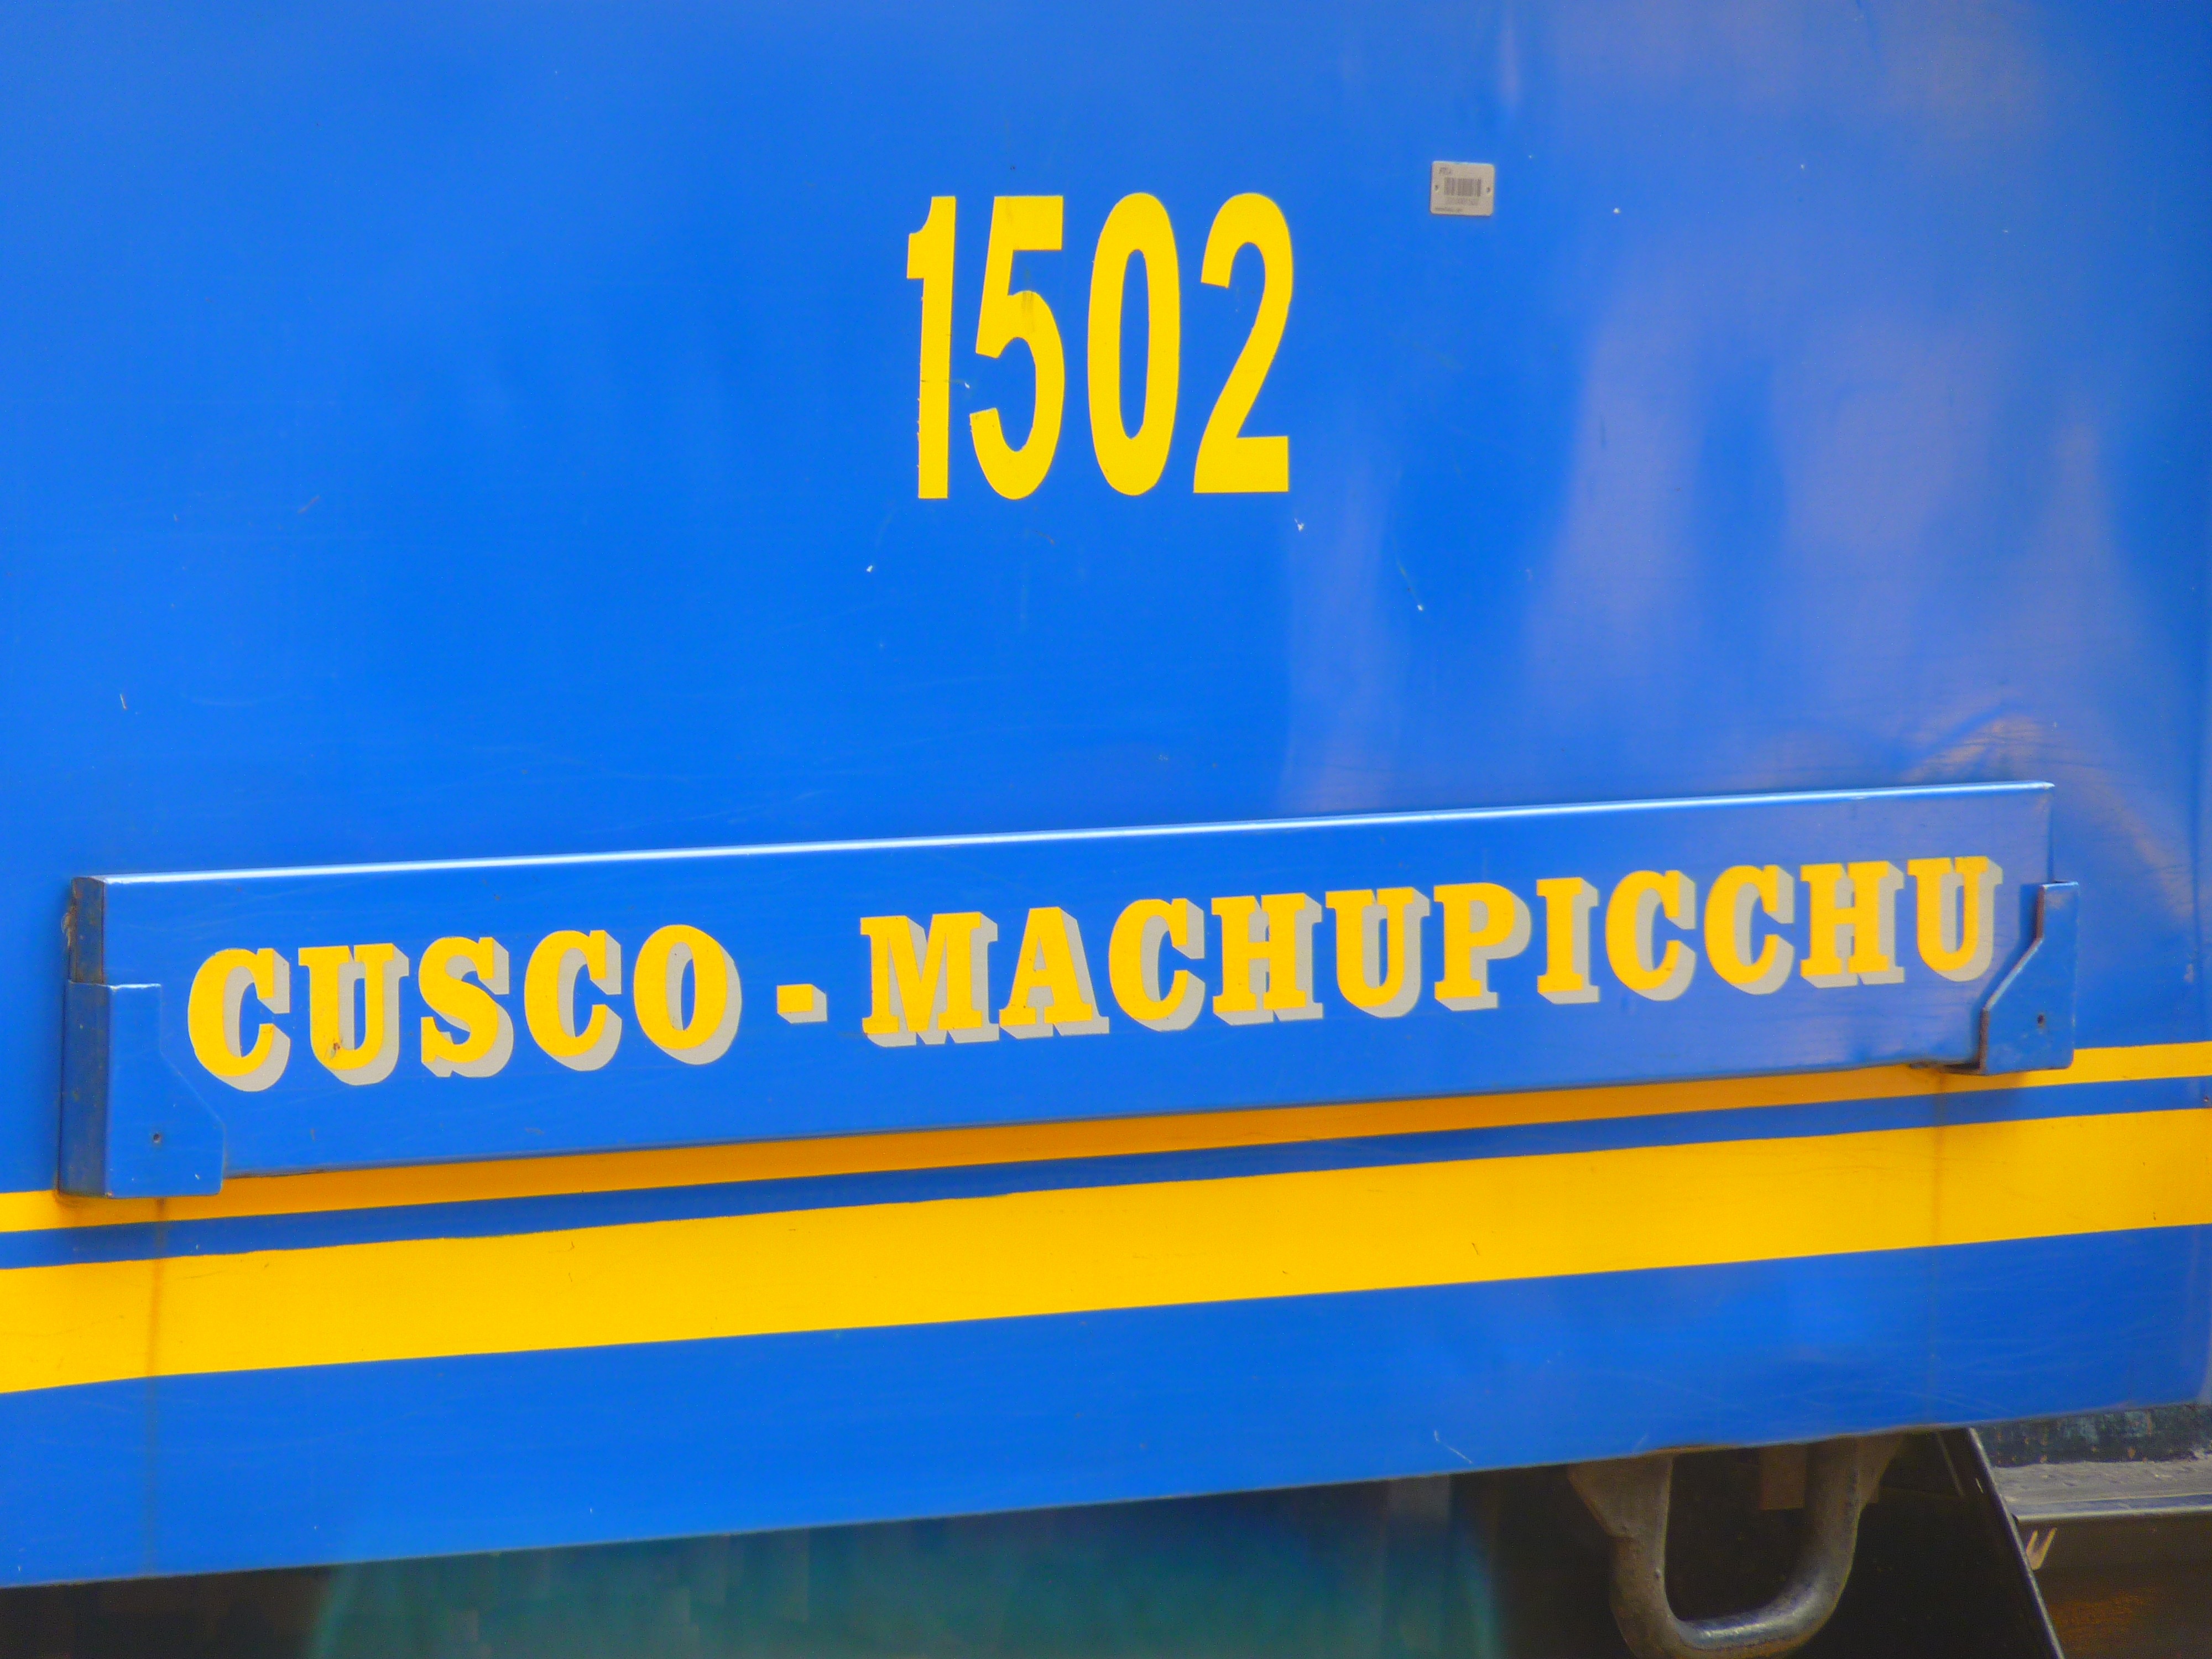
train, advertising, sign, banner, platform, signage, machu picchu, peru, brand, font, machupicchu, railway station, cusco, rail tickets, perurail, andean railway